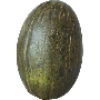
Label: Melon Piel de Sapo 1